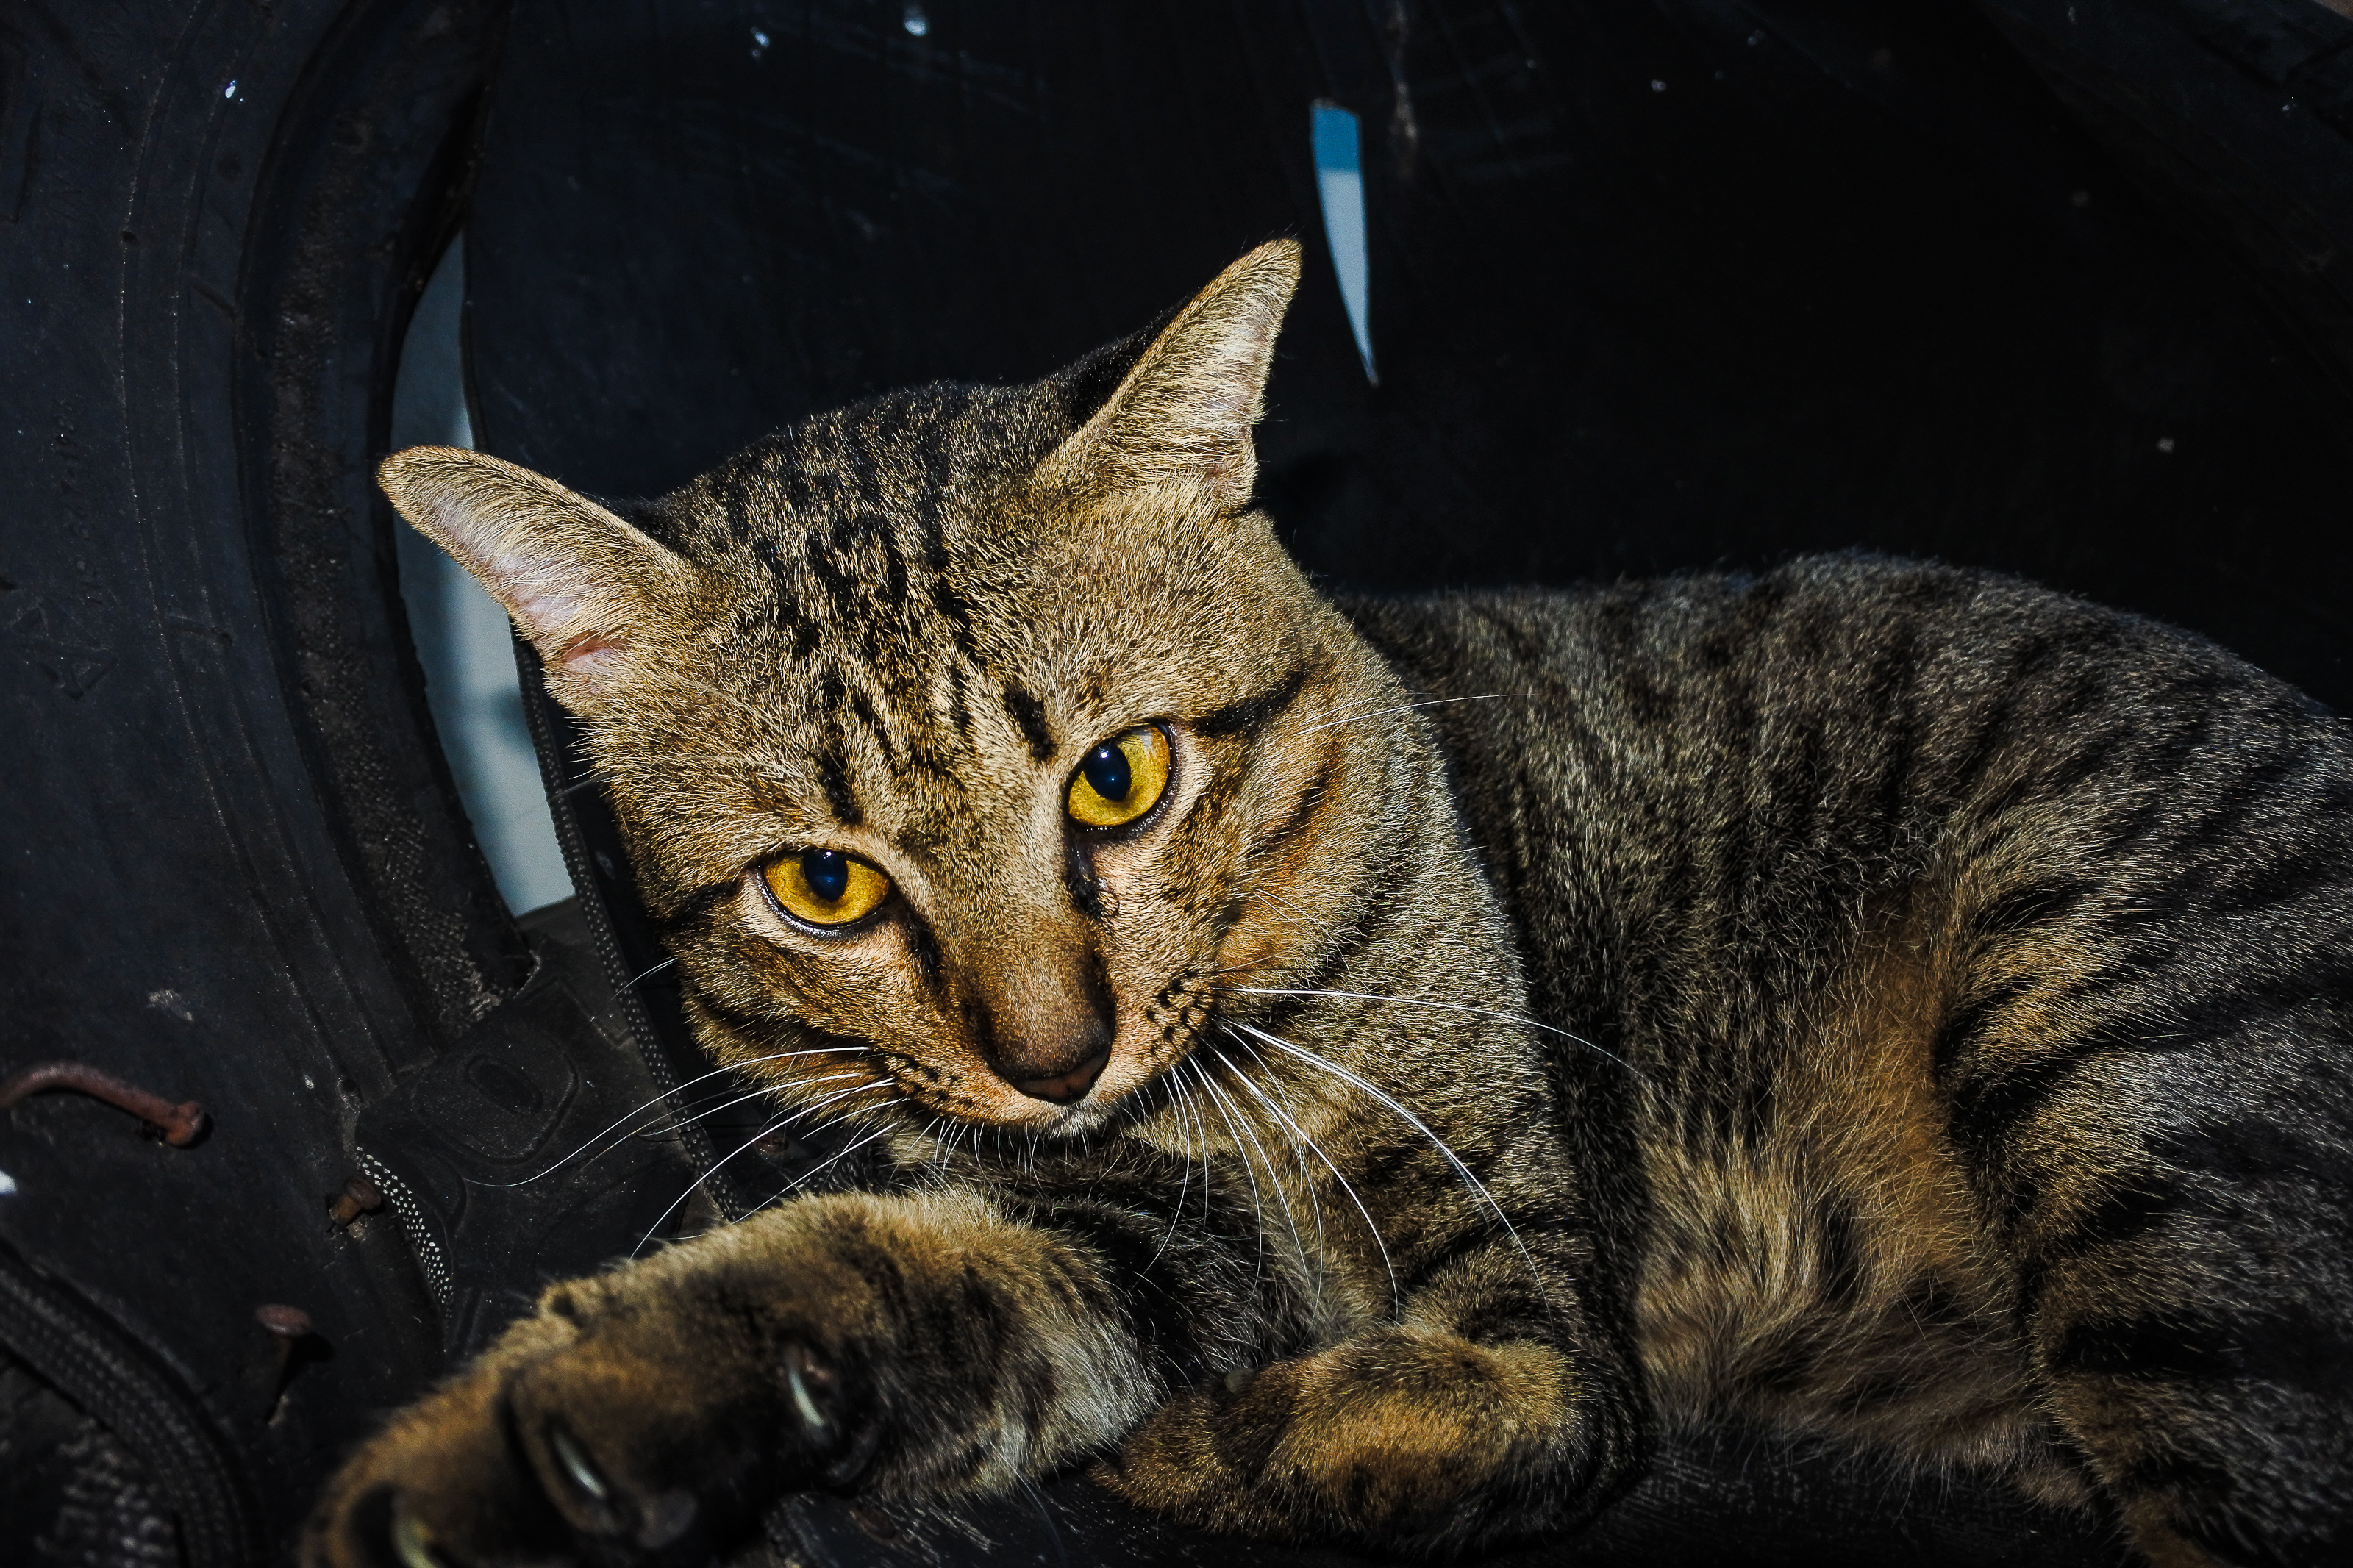
small, fur, young, isolated, attentive, cute, kitty, beautiful, gray, kitten, white, mammal, cat, lovable, playful, funny, furry, pet, striped, expression, feline, nature, purebred, one, paw, breed, grey, whiskers, closeup, background, carnivore, animal, shorthair, sweet, tabby, creature, adorable, little, small to medium sized cats, felidae, tabby cat, european shorthair, domestic short haired cat, dragon li, california spangled, eye, ocicat, asian, snout, sky, pixie bob, wild cat, toyger, bengal, chausie, american shorthair, wildlife, ear